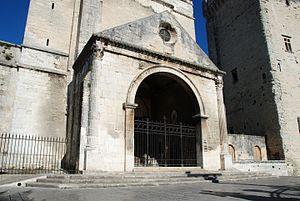
France - Avignon - Notre-Dame-des-Doms
L'art roman provençal présente comme particularité d'être fortement influencé par l'antiquité romaine par le biais des nombreux vestiges romains subsistant en Provence. Par contre, l'influence du style roman lombard y est très limitée, au contraire de l'art roman languedocien voisin.
La cathédrale Notre-Dame-des-Doms est une cathédrale catholique romaine située à Avignon, dans le département français du Vaucluse et la région Provence-Alpes-Côte d'Azur, à côté du Palais des papes d'Avignon.